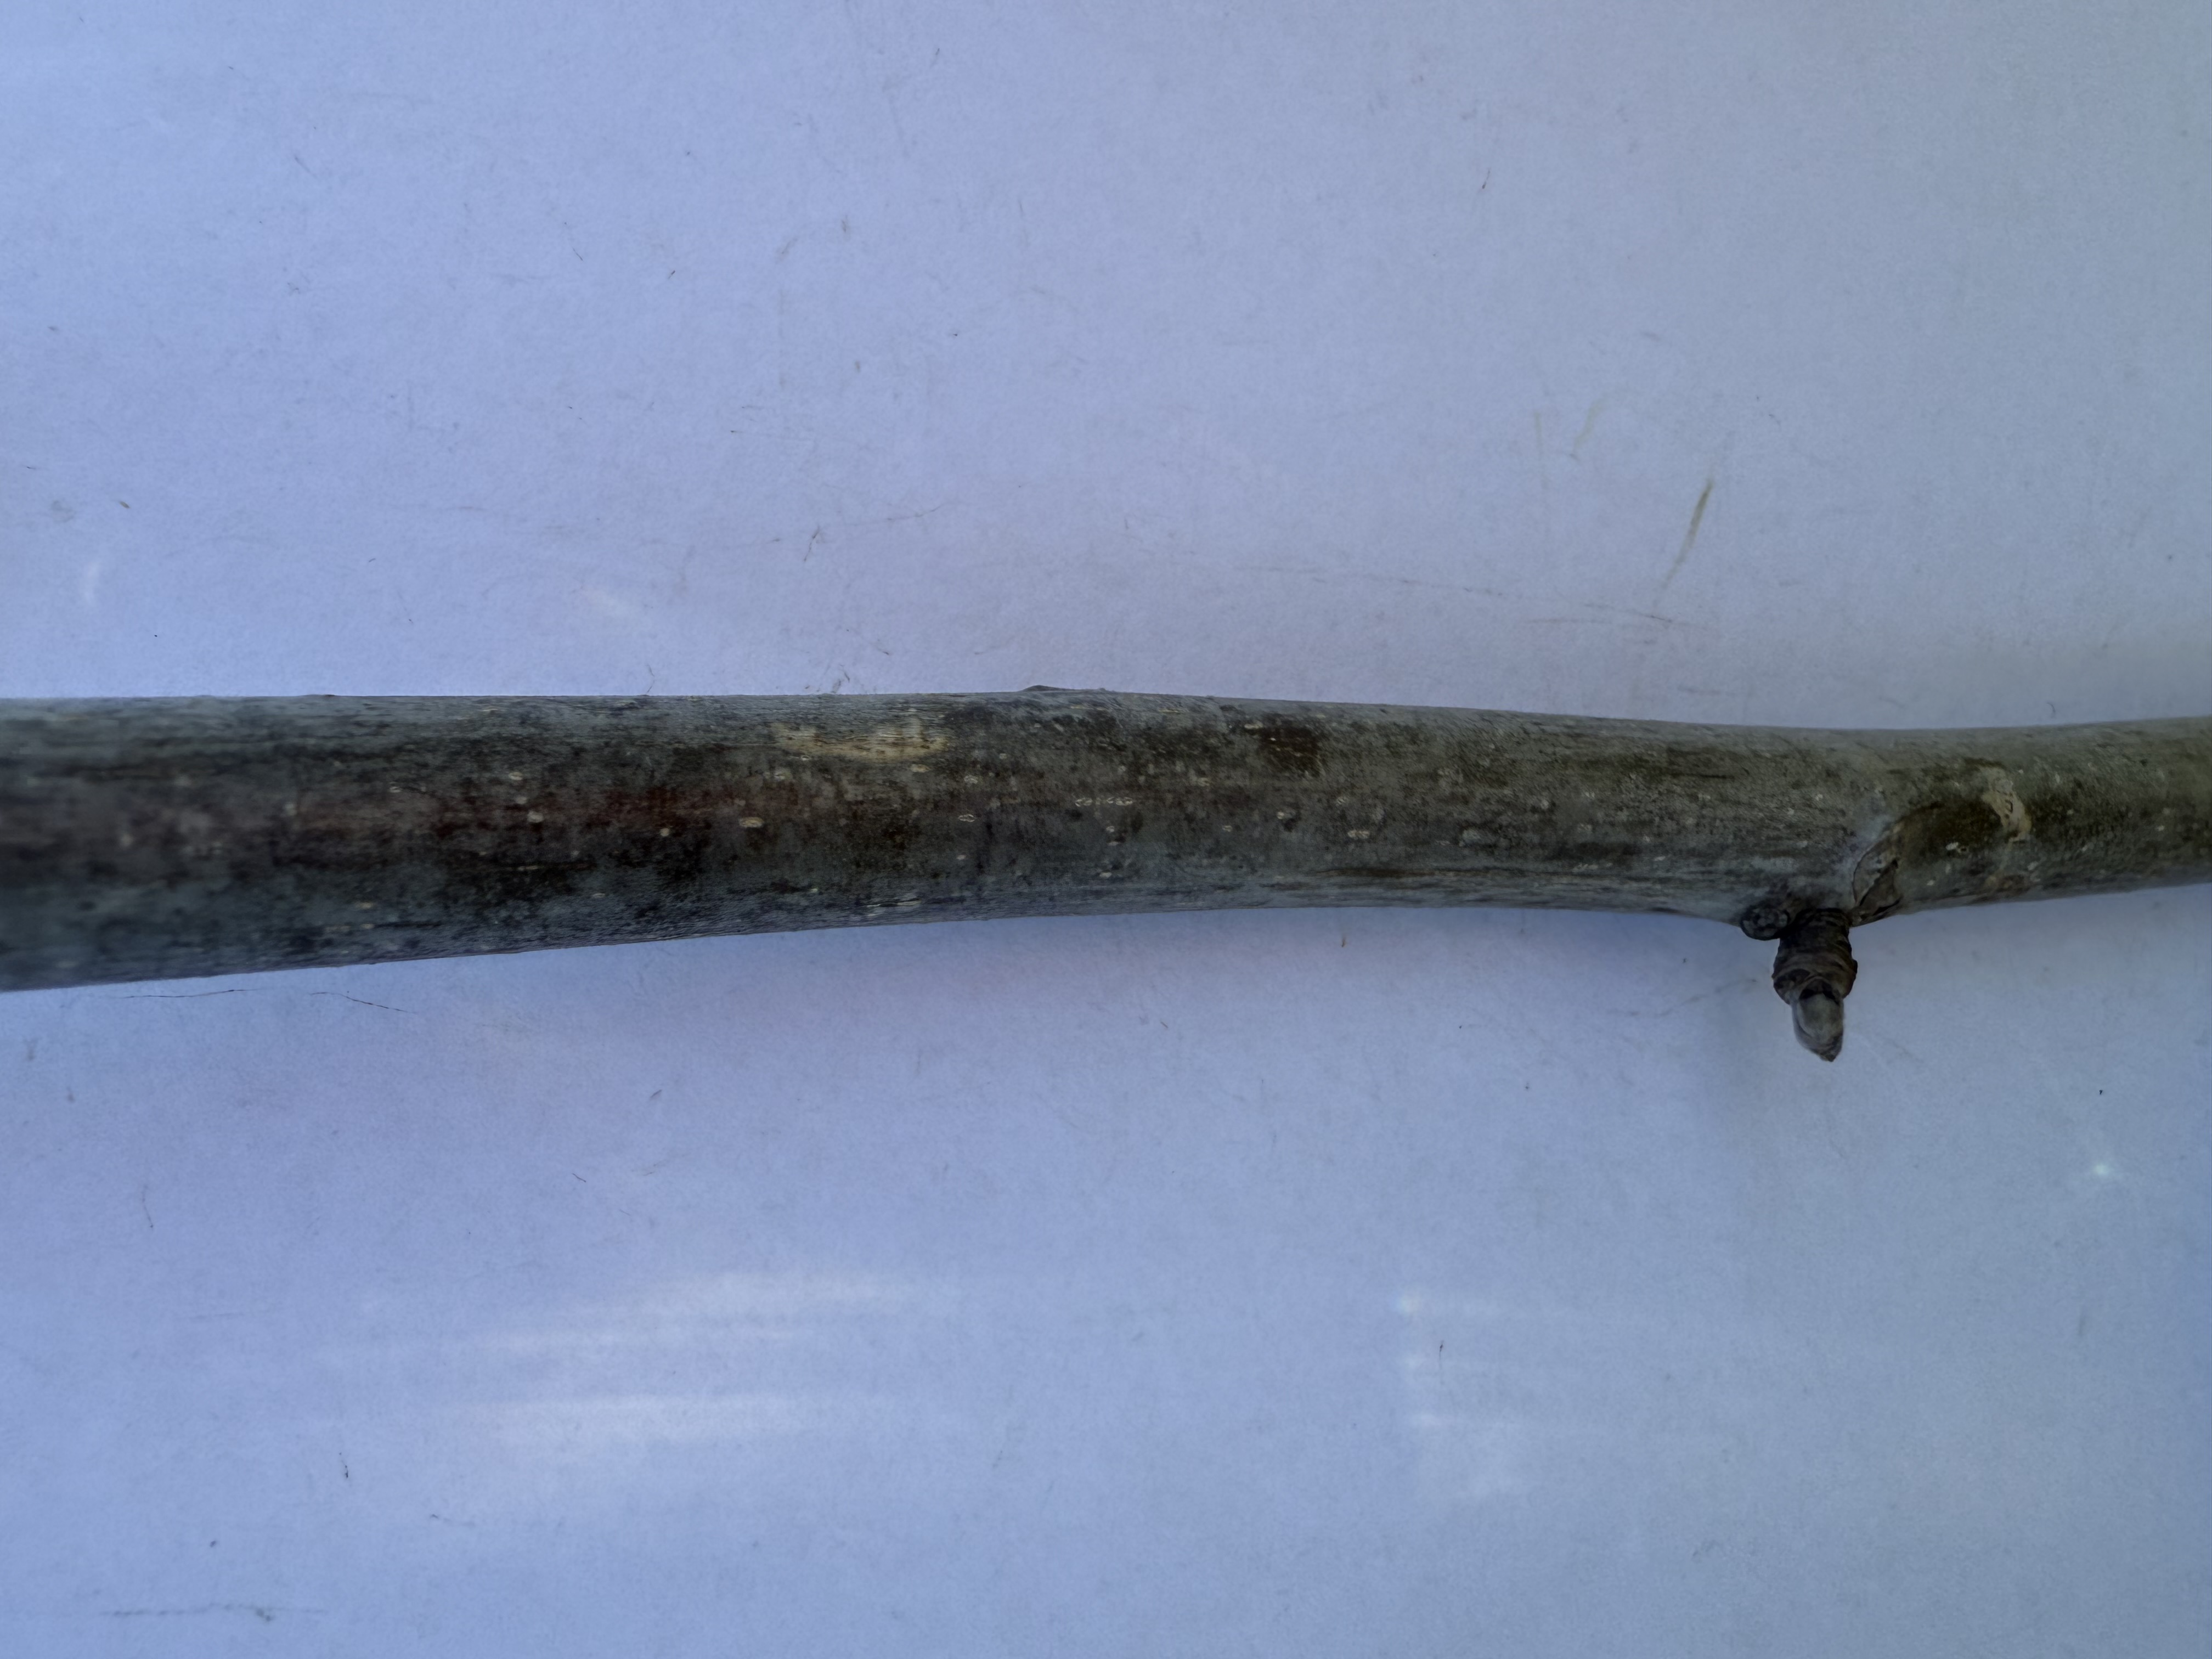
Variety: Wild Walnut